Royal Malaysia Police

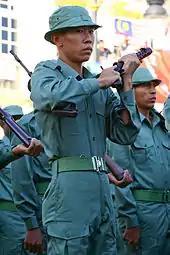
Policemen during a parade displaying the uniforms and equipment of the Jungle Squad, 2007

The 19 battalions are organised into five brigades, each headed by a Superintendent of Police. The North Brigade and Sabah Brigade have four battalions each, the Central Brigade has five battalions, and South-East Brigade and Sarawak Brigade have three battalions each.